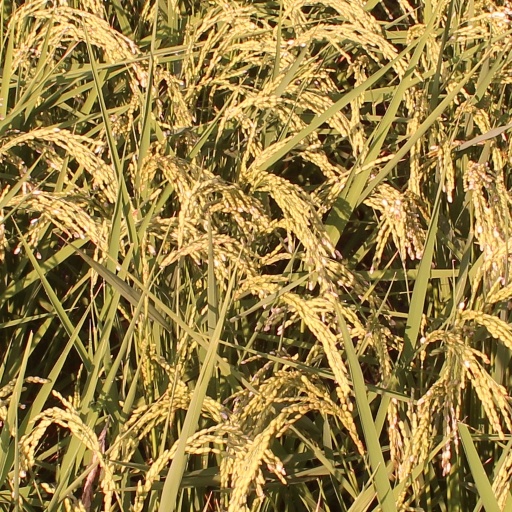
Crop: rice